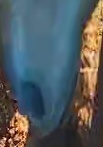
Face region: mouth_nostrils (mouth_chin_nostrils_and_profile)
Pain indicator: not_present